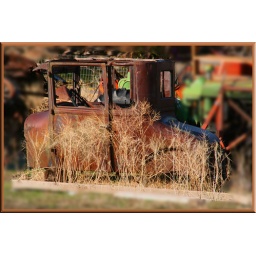
This is in a field next to Marva's house